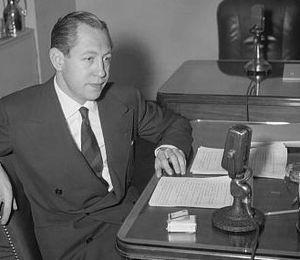
CBS Broadcasting Inc. est un important réseau de télévision commercial américain qui a débuté en tant que réseau de radio. Son nom est dérivé des initiales de l'ancien nom du réseau, Columbia Broadcasting System. Le réseau est parfois surnommé « Eye Network » en référence à la forme en oeil du logo de la compagnie. Il a également été appelé « The Tiffany Network », faisant allusion à l'entreprise de joaillerie Tiffany & Co. pour désigner la programmation dite « haut de gamme » de CBS au cours du mandat de son fondateur William S. Paley. Cela peut également faire référence à certaines émissions de CBS en couleur, tournées dans un ancien bâtiment de Tiffany & Co. à New York en 1950.
William S. Paley est un homme d'affaires américain né le 28 septembre 1901 à Chicago et mort le 26 octobre 1990 à New York.